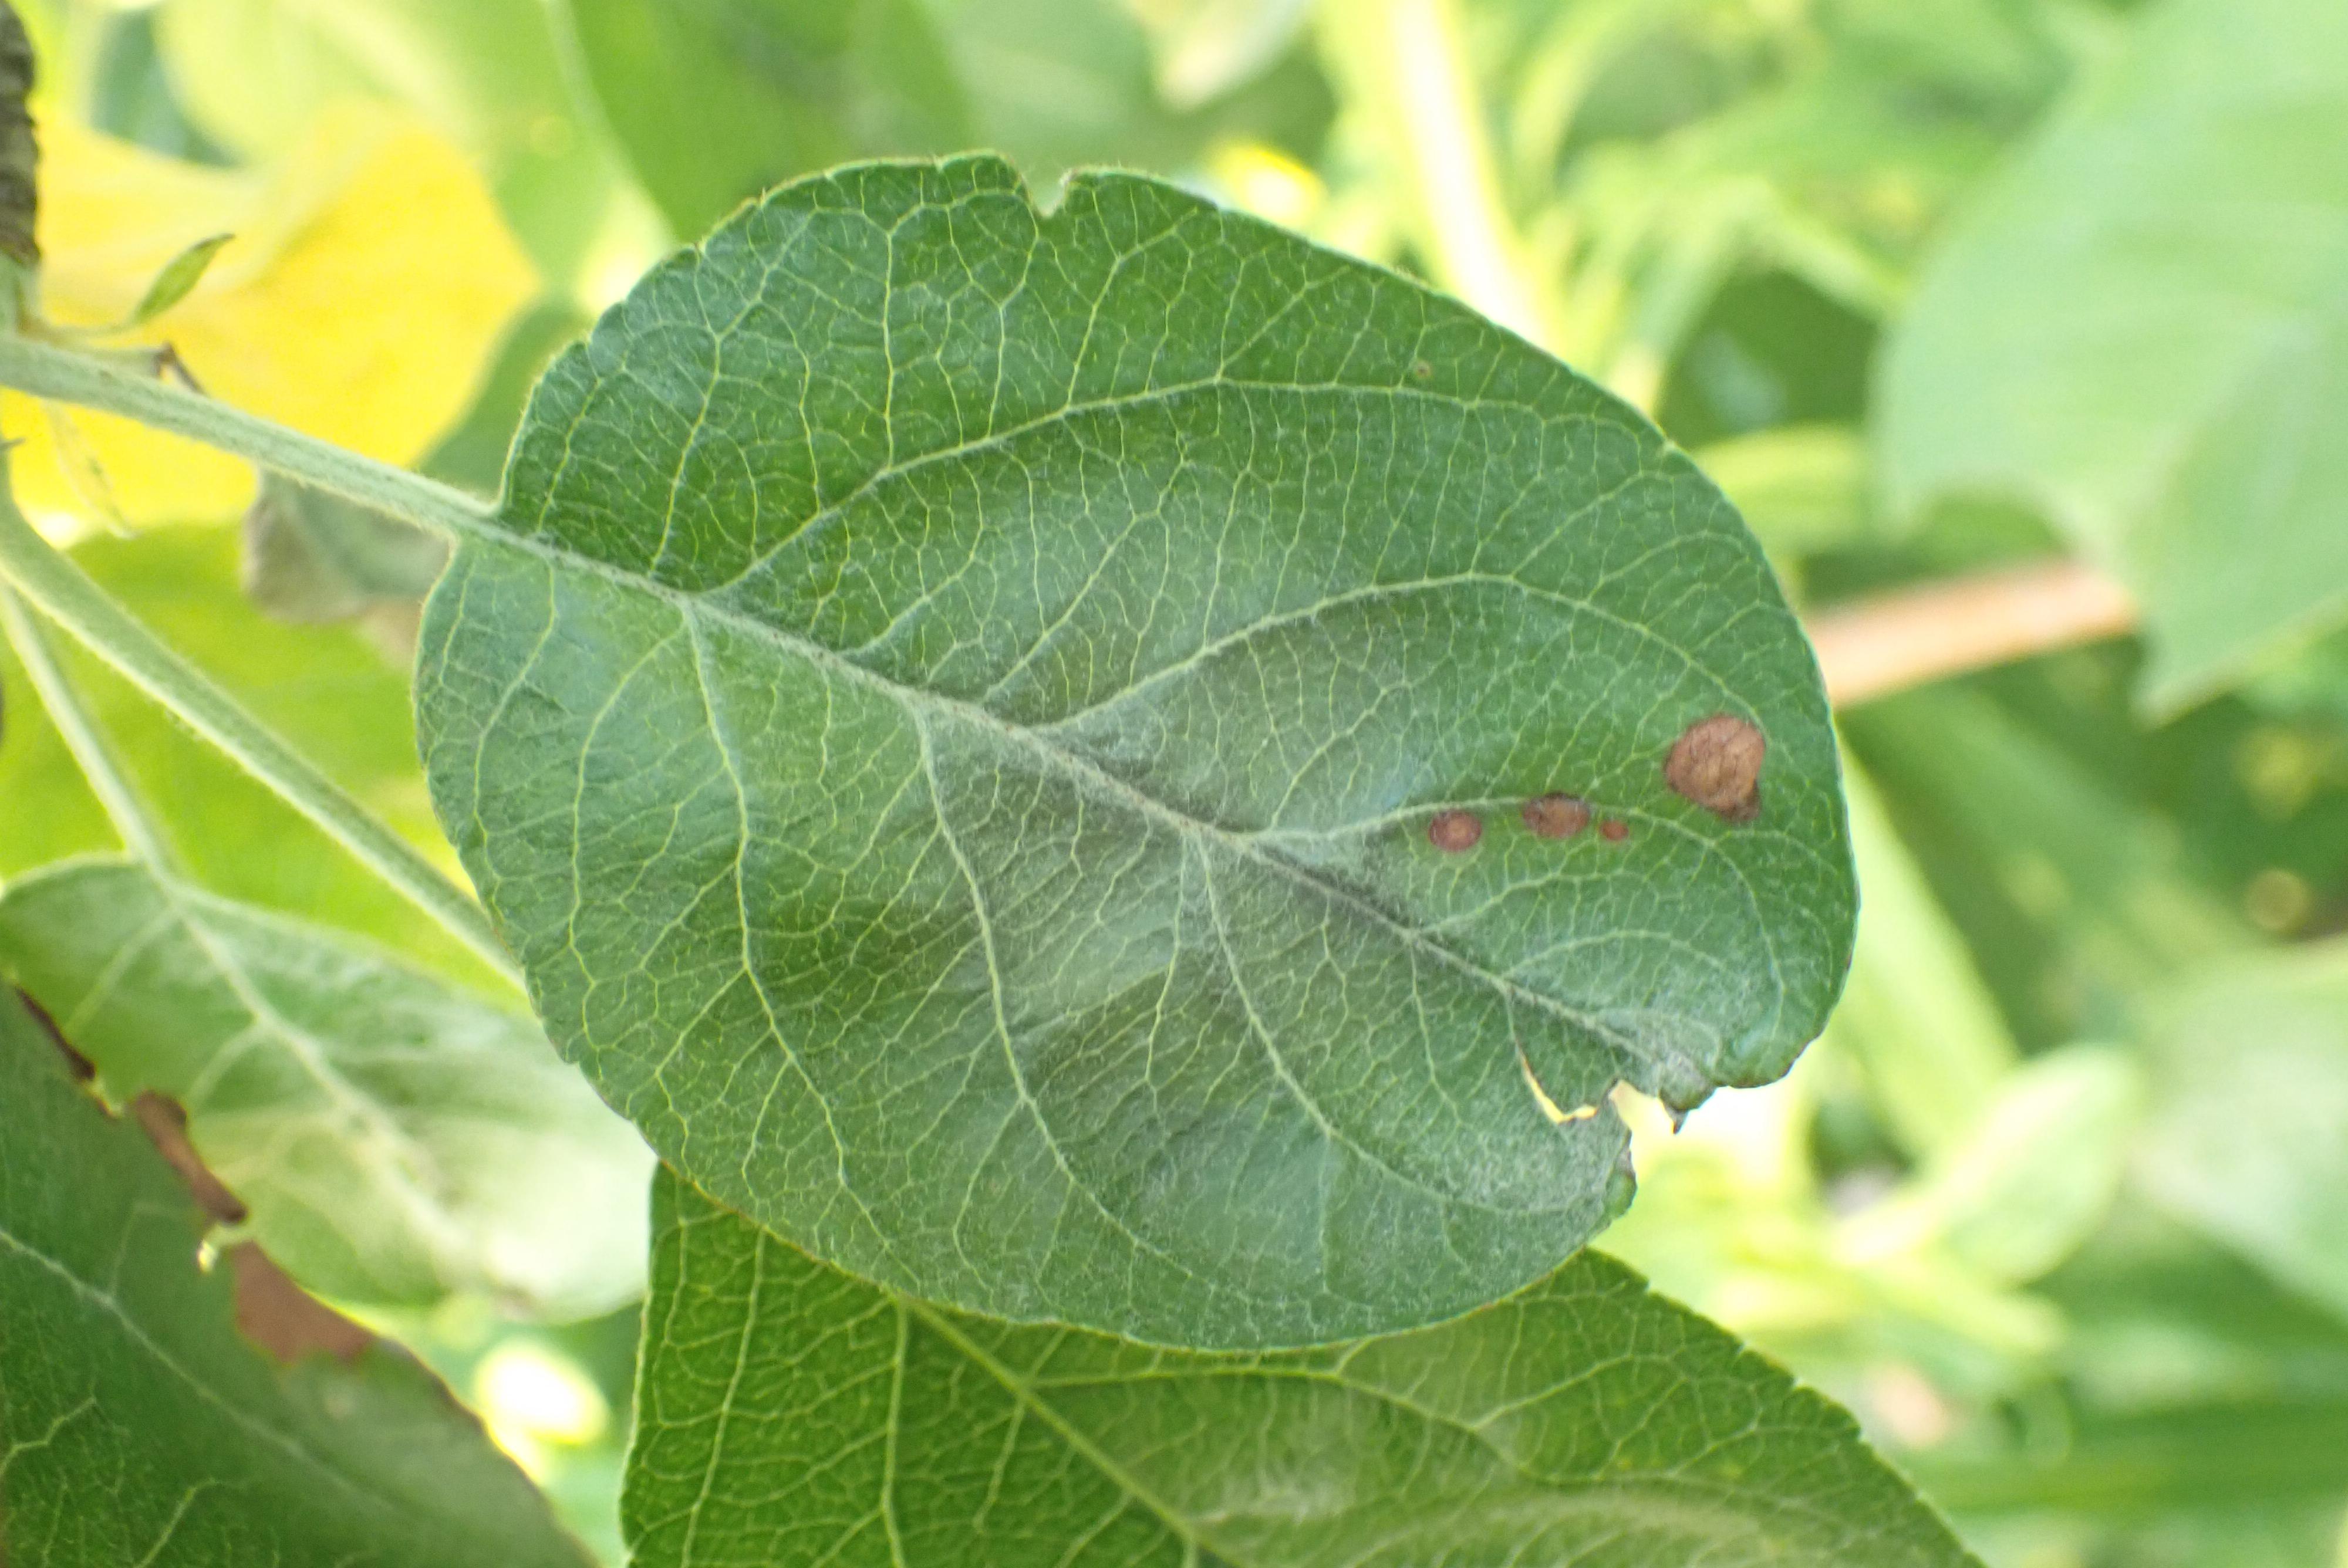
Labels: frog_eye_leaf_spot